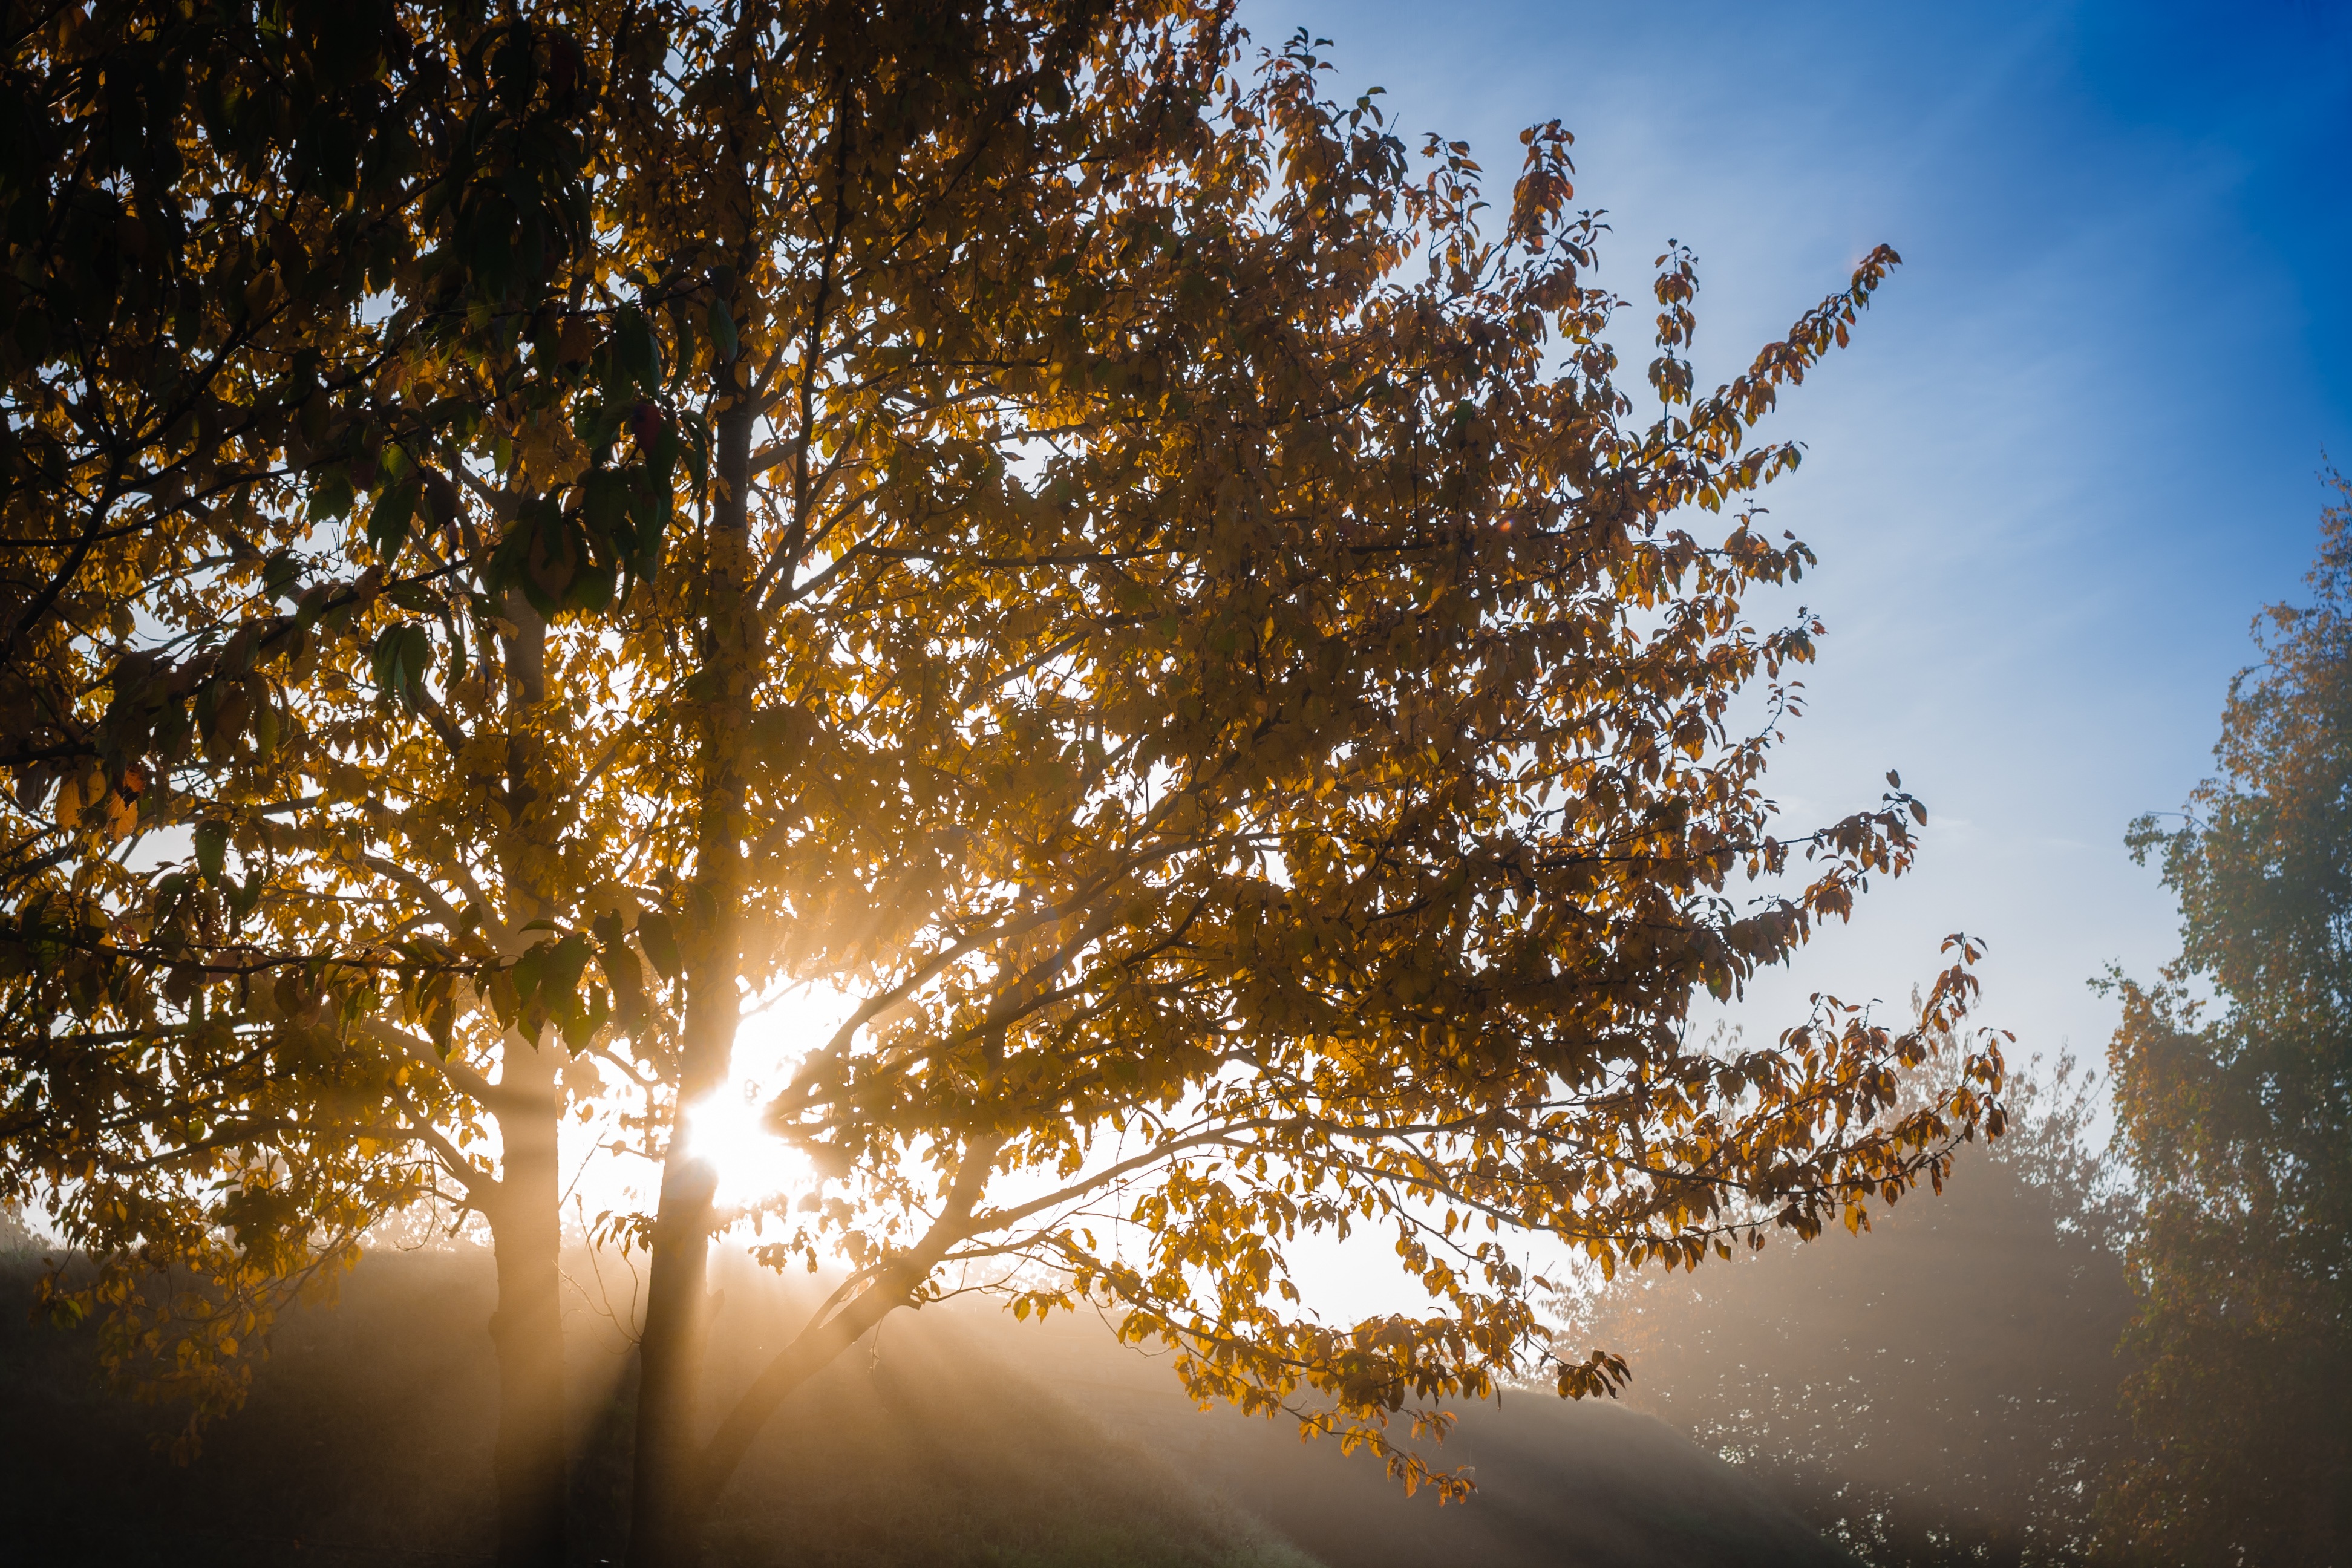
landscape, tree, nature, forest, grass, branch, light, plant, sky, sun, sunrise, sunset, mist, meadow, sunlight, morning, leaf, hill, dawn, evening, orange, reflection, autumn, yellow, season, deciduous tree, leaves, mood, leaves in the autumn, golden autumn, sunbeam, back light, atmospheric phenomenon, woody plant